Injun Trouble (1969 film)

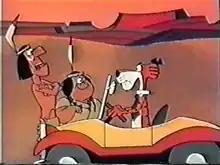
One of Cool Cat's many encounters with the inhabitants of the reservation.

Injun Trouble is a 1969 "Merrie Melodies" cartoon, directed by Robert McKimson. The cartoon was released on September 20, 1969, and features Cool Cat. It is noted for being the last cartoon in the original "Merrie Melodies" series, ending a run that had continued since 1931, as well as the whole original "Looney Tunes"/"Merrie Melodies" series from 1930-1969. Additionally, this was the 1,000th cartoon short released by Warner Bros.